Answer in natural language. Consider the 3D positions of the objects in the scene and not just the 2D positions in the image. Is the centerpoint of  modern blue armchair (marked B) at a higher height than brown top white leg dining table (marked C)? Choose between the following options: yes or no
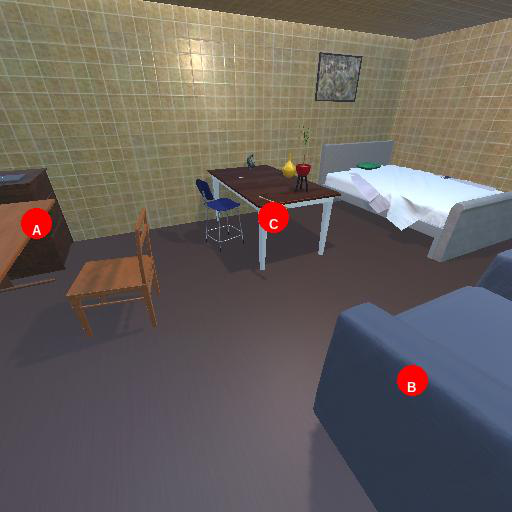
<answer>yes</answer>